Trevor Horn

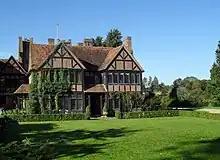
Hook End Recording Studios, purchased by Horn in the 1990s

Horn co-produced Mike Oldfield's 1992 album "Tubular Bells II" alongside Oldfield and Tom Newman. Oldfield was a fan of "Video Killed The Radio Star" and described Horn as like being a judge in a courtroom when presenting some of his ideas for the album, to which Horn would either nod or shake his head. This, according to Oldfield, gave him a kind of a filter for which ideas worked.